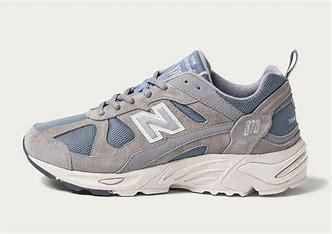
Brand: New
Model: Balance New Balance 878